Vehicle registration plate

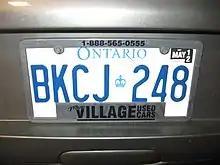
An Ontario licence plate, demonstrating the standardised North American size

Brazil adopted its former system in 1990, which uses the form ABC•1234, with a dot between the letters and the numbers. A combination given to a particular vehicle follows it from first issue to the scrapyard: it cannot be transferred to another vehicle. Above the combination there was a metallic band with the state abbreviation (SP = São Paulo, RJ = Rio de Janeiro, PR = Paraná, AM = Amazonas, etc.) and the name of the municipality in which the vehicle title owner resides. During the first registration of a new vehicle, the registering state issues a registration plate to the vehicle rather than owner, and the serial stays with the vehicle for its life.